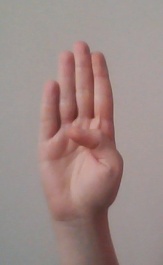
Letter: kaaf